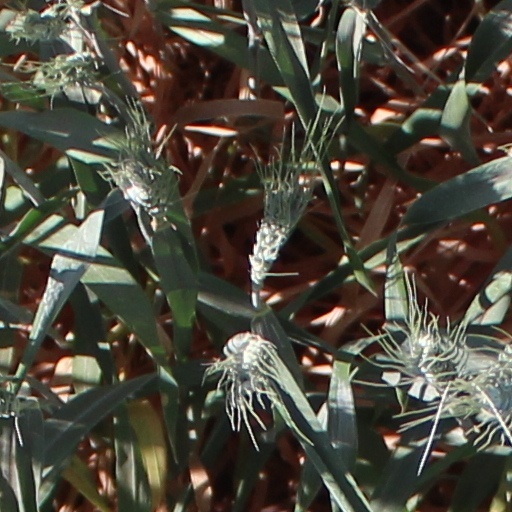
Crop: wheat